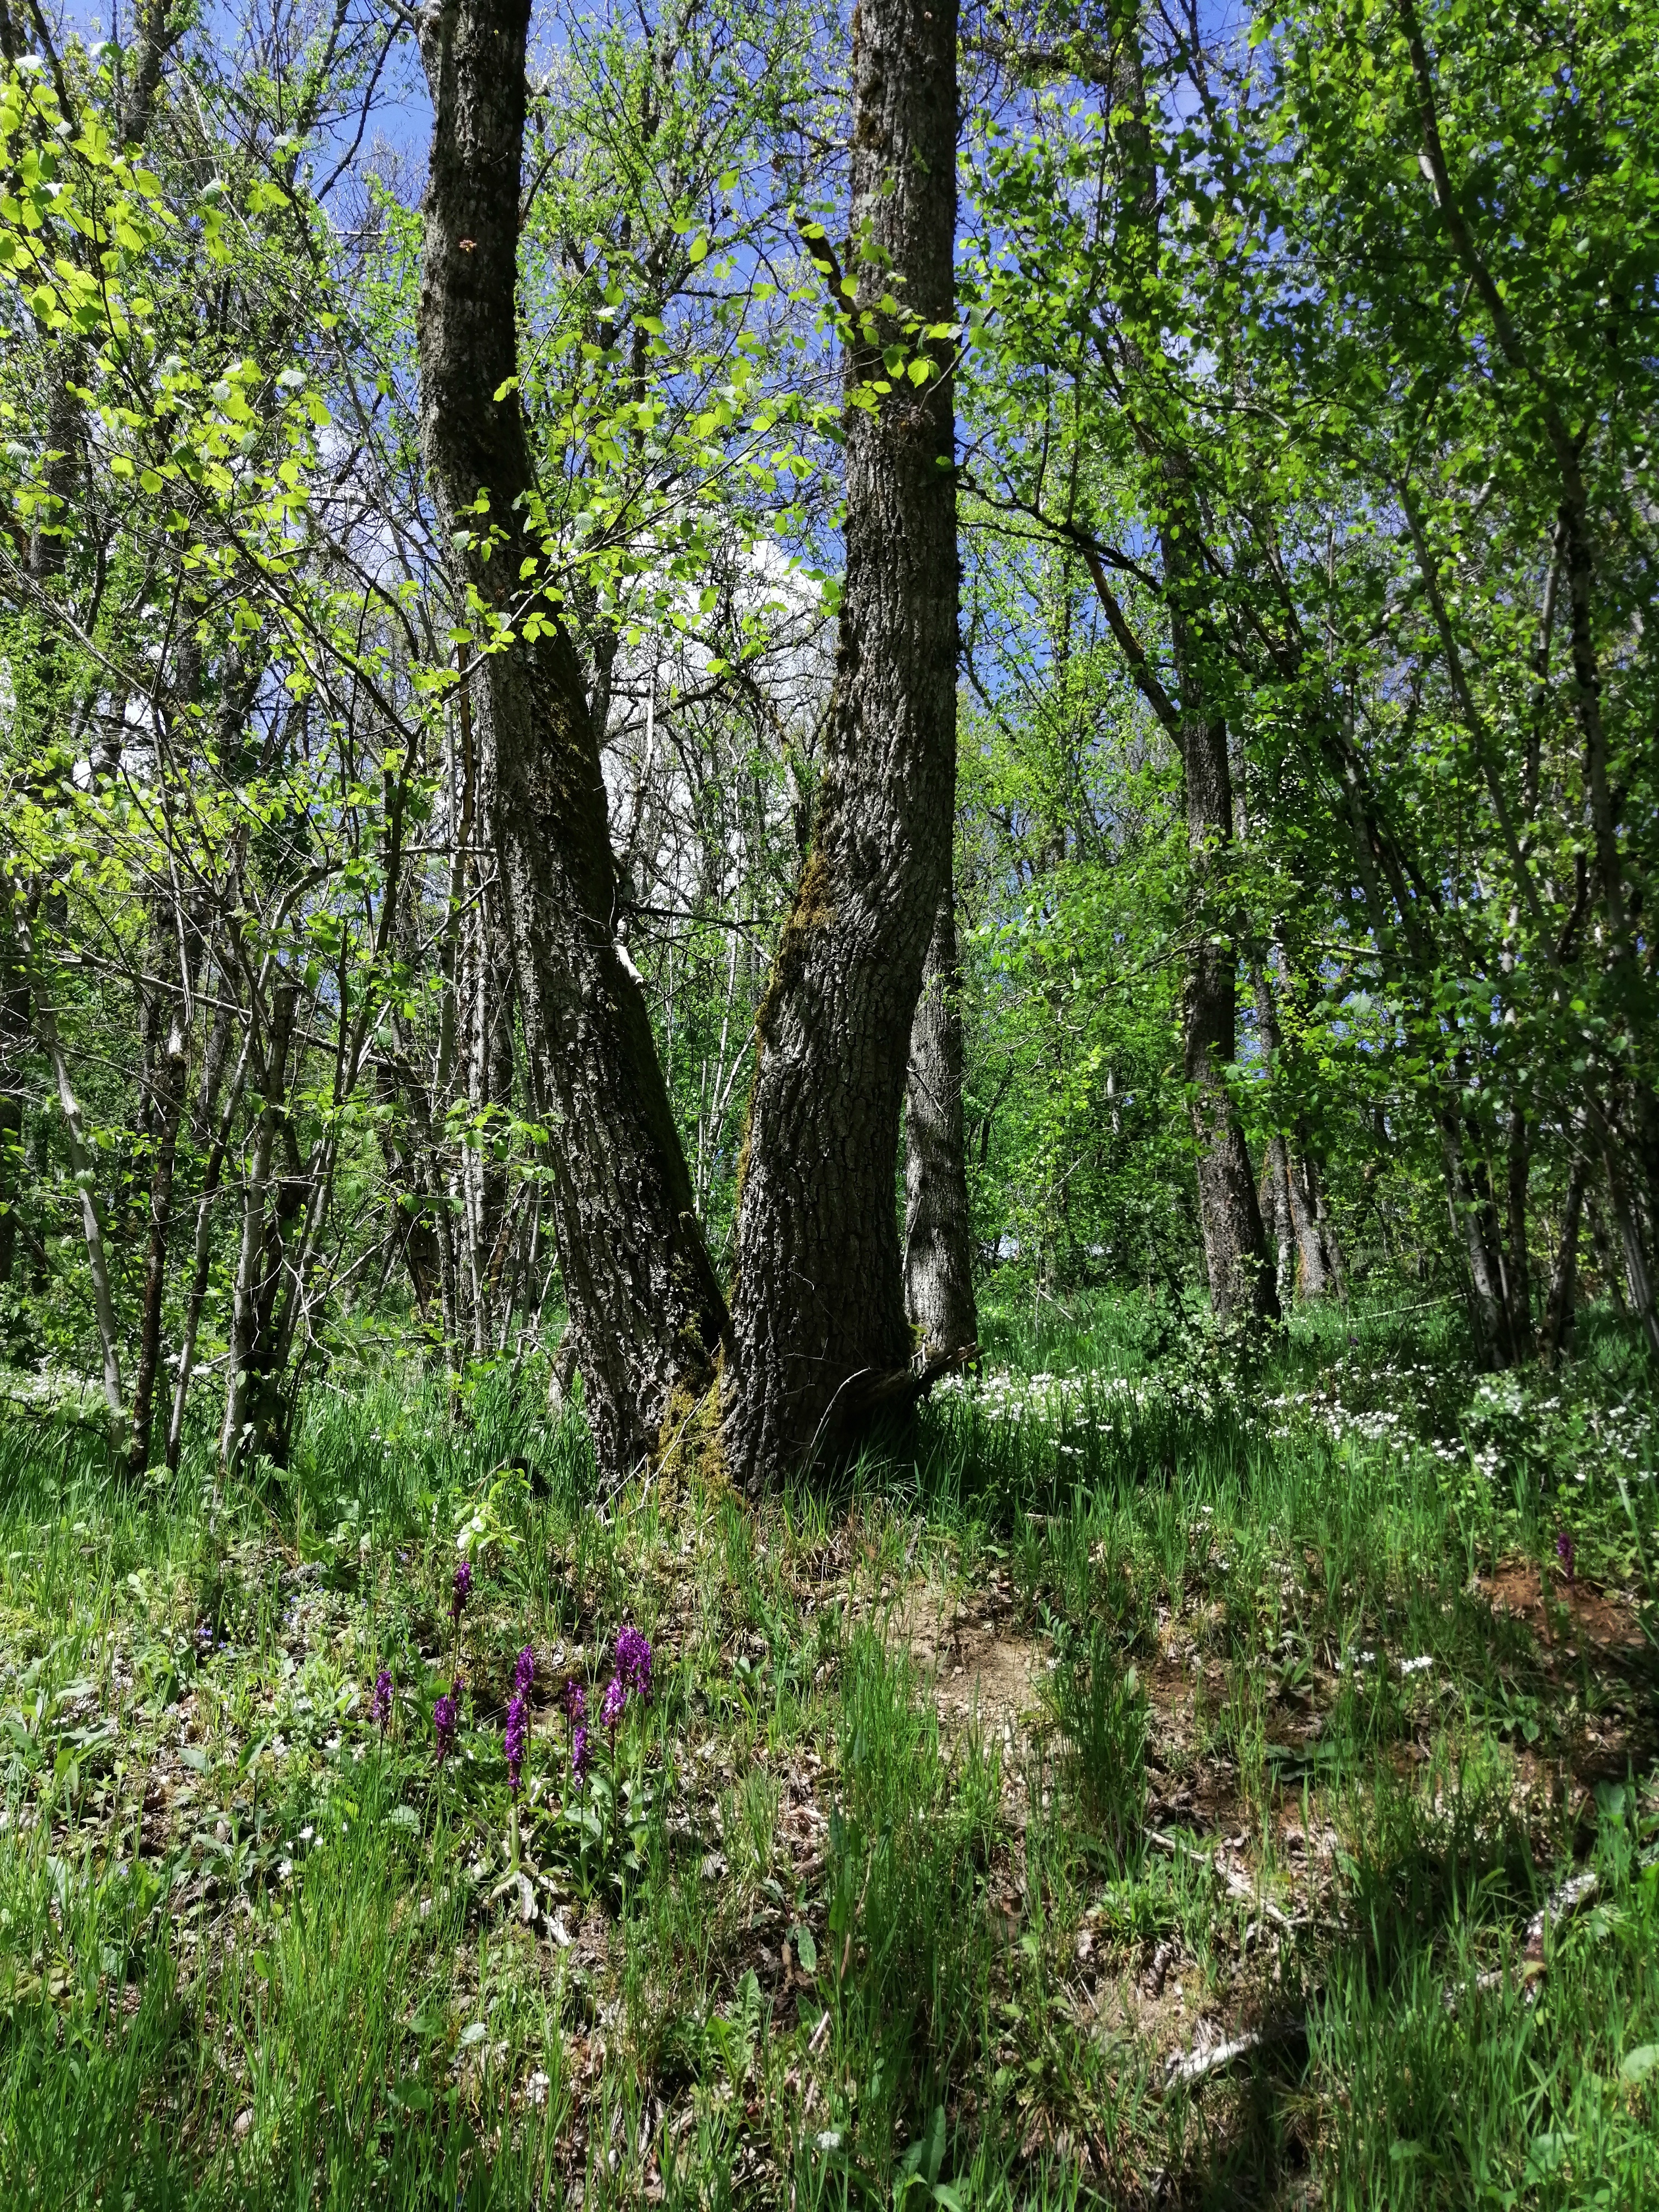
tree, plant, branch, terrestrial plant, wood, natural landscape, trunk, biome, grass, flower, groundcover, landscape, deciduous, shrub, forest, meadow, grassland, herbaceous plant, grove, temperate broadleaf and mixed forest, flowering plant, woodland, spruce fir forest, riparian forest, Northern hardwood forest, jungle, vascular plant, tropical and subtropical coniferous forests, subshrub, old growth forest, temperate coniferous forest, valdivian temperate rain forest, shrubland, wildflower, path, rainforest, People in nature, shade